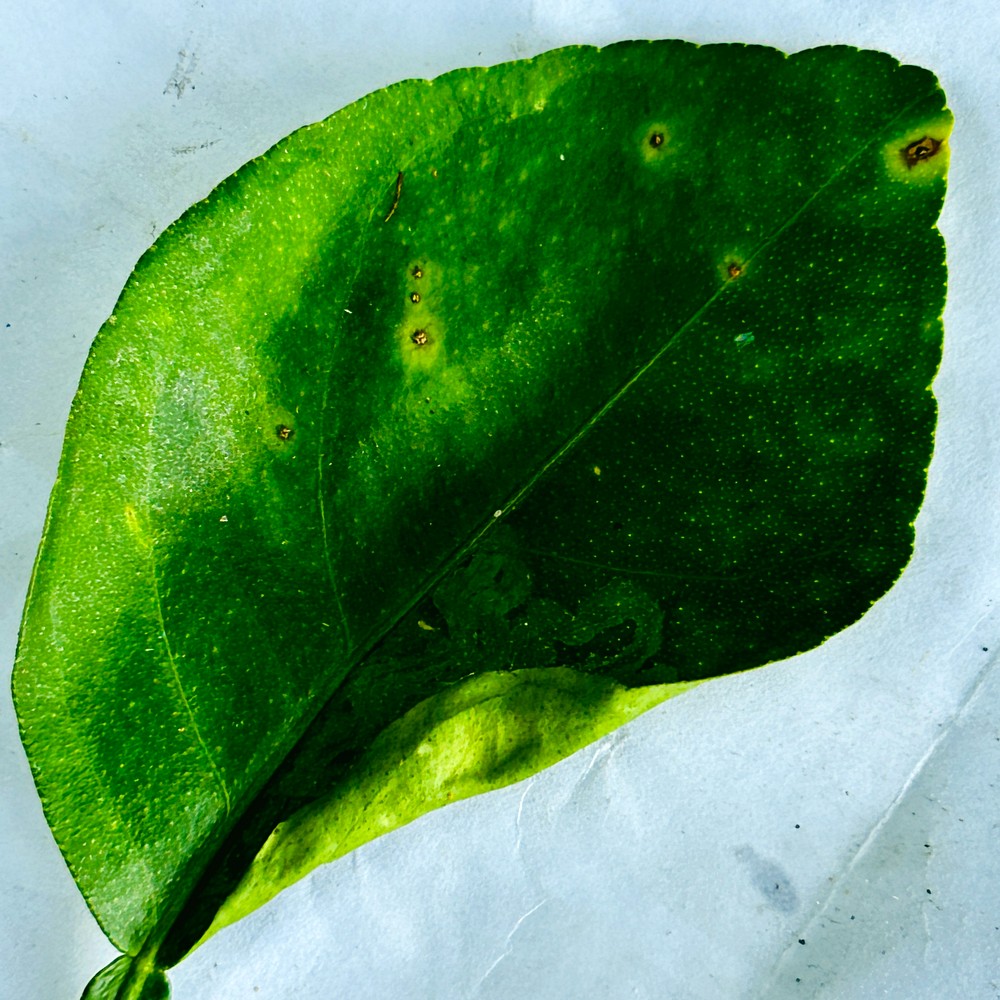
Label: Anthracnose